Server room

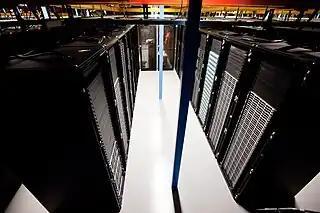
Wikimedia servers in 2012

Hot aisle / cold aisle configurations switch the forward direction of every other row so that two rows face each other and have their backs to the next row.